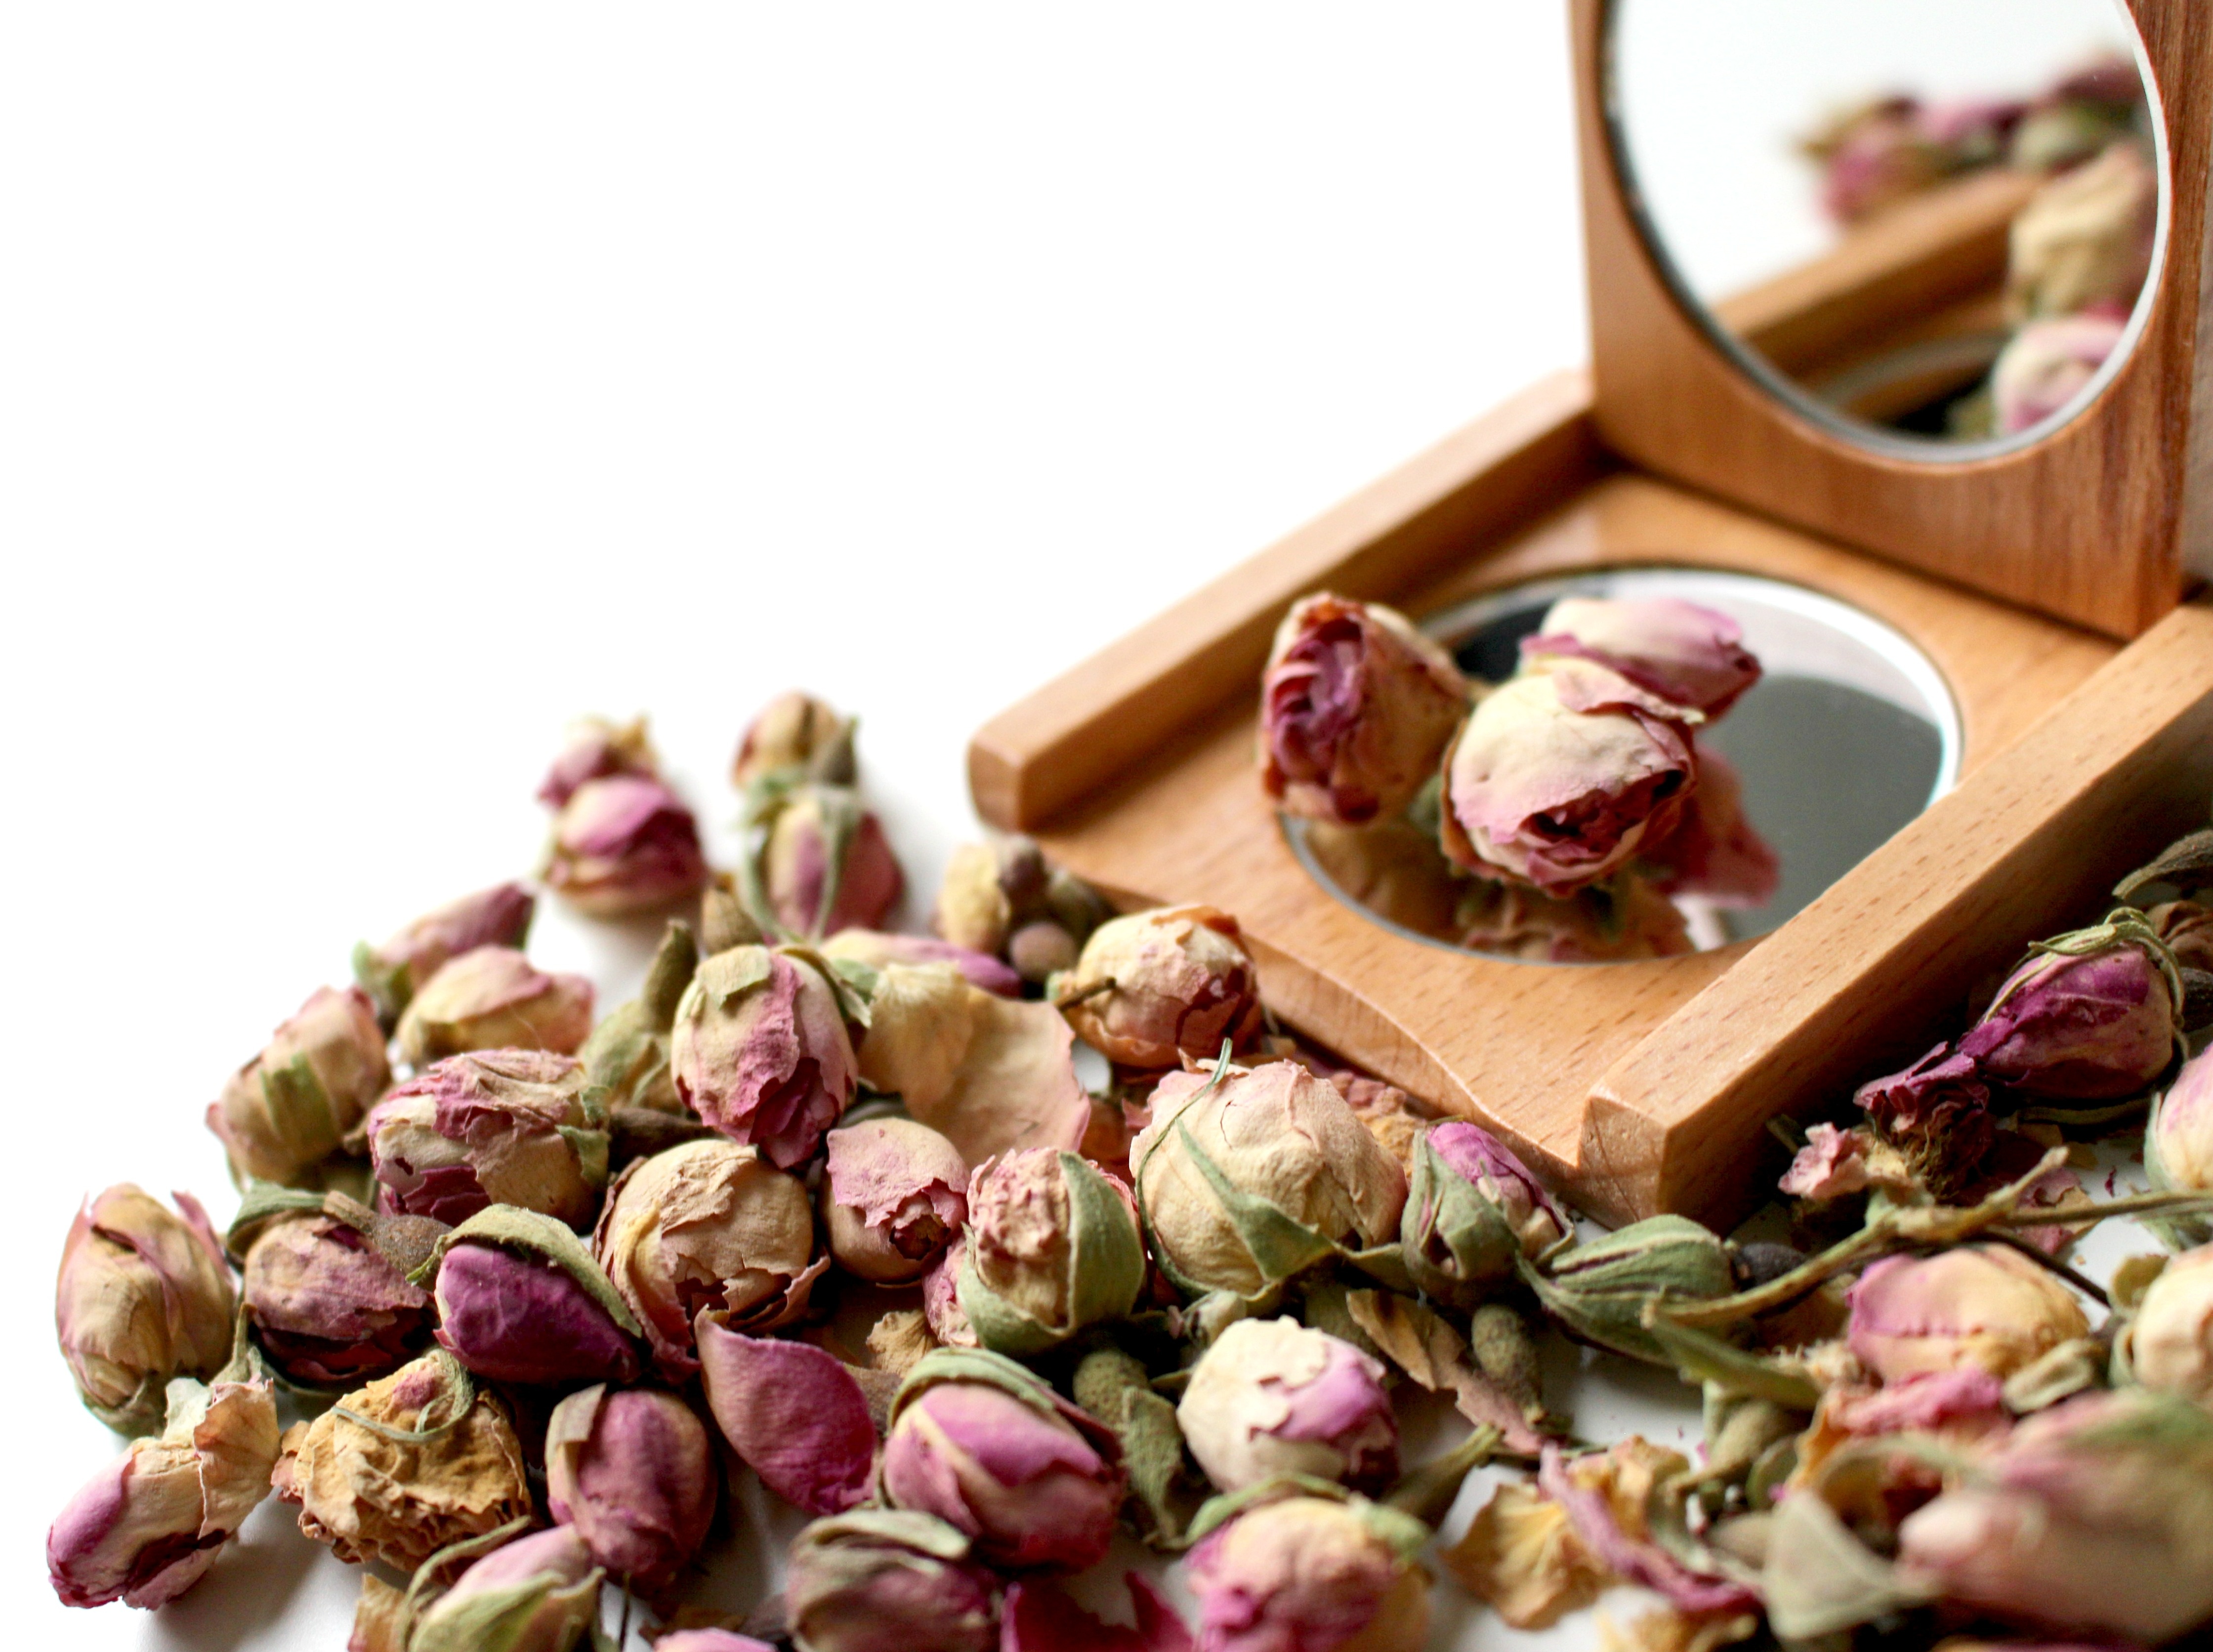
nature, blossom, plant, woman, flower, petal, bloom, rose, food, produce, vegetable, macro, close, flora, roses, mirror, skin, beauty, beautiful, bud, cosmetics, floribunda, fragrance, rose bloom, flowering plant, rosenblatt, rose bud, natural cosmetics, skin care, rejuvenation, land plant, delicate skin, wood mirror